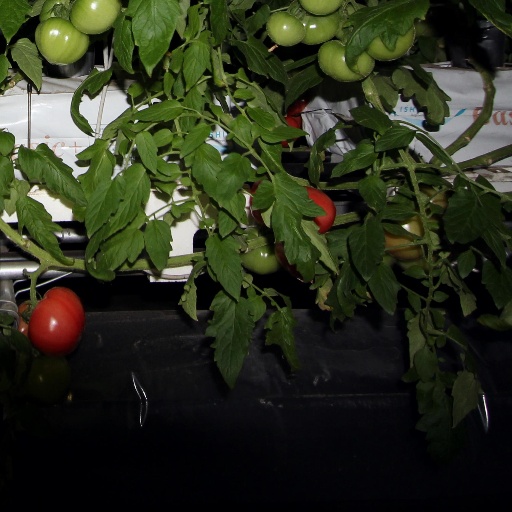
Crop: tomato